Traditional African medicine

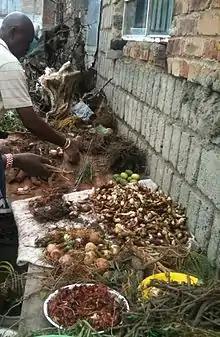
Preparing and drying out freshly dug traditional medicines (muti)

One example of a medicinal plant is Pygeum, which has been used as a treatment for mild benign prostatic hyperplasia in Europe since the 1970s. Although used extensively in Africa, there is insufficient evidence for its effectiveness in treating fever, inflammation, kidney disease, malaria, stomach aches and other conditions. In traditional African practice, the bark is made into tea, whereas elsewhere in the world it is found in powders, tinctures, and pills.